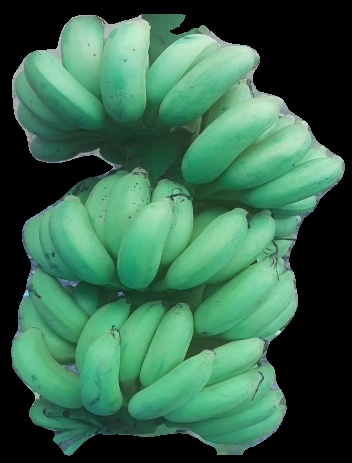
Variety: elakki-bale
Grade: grade2